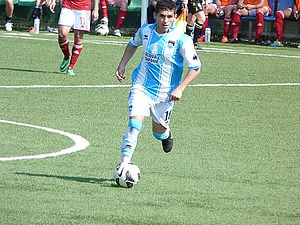
Lucas Torreira
Lucas Sebastián Torreira Di Pascua, er en uruguayansk fodboldspiller. Han spiller i den engelske Premier League-klub Arsenal.